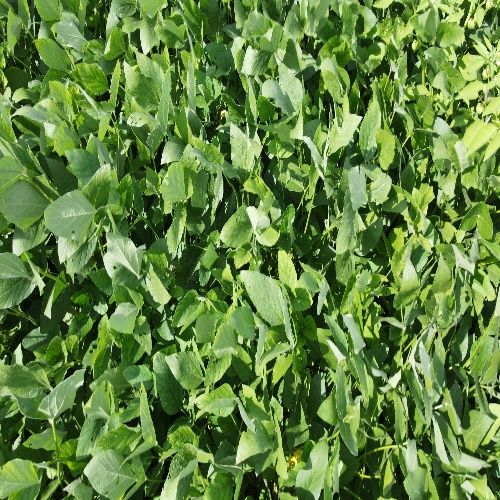
Label: Caterpillar